Gaudete Sunday

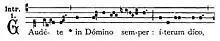
The incipit for the Gregorian chant introit from which Gaudete Sunday gets its name

The day takes its common name from the Latin word "Gaudete" ("Rejoice"), the first word of the introit of this day's Mass: